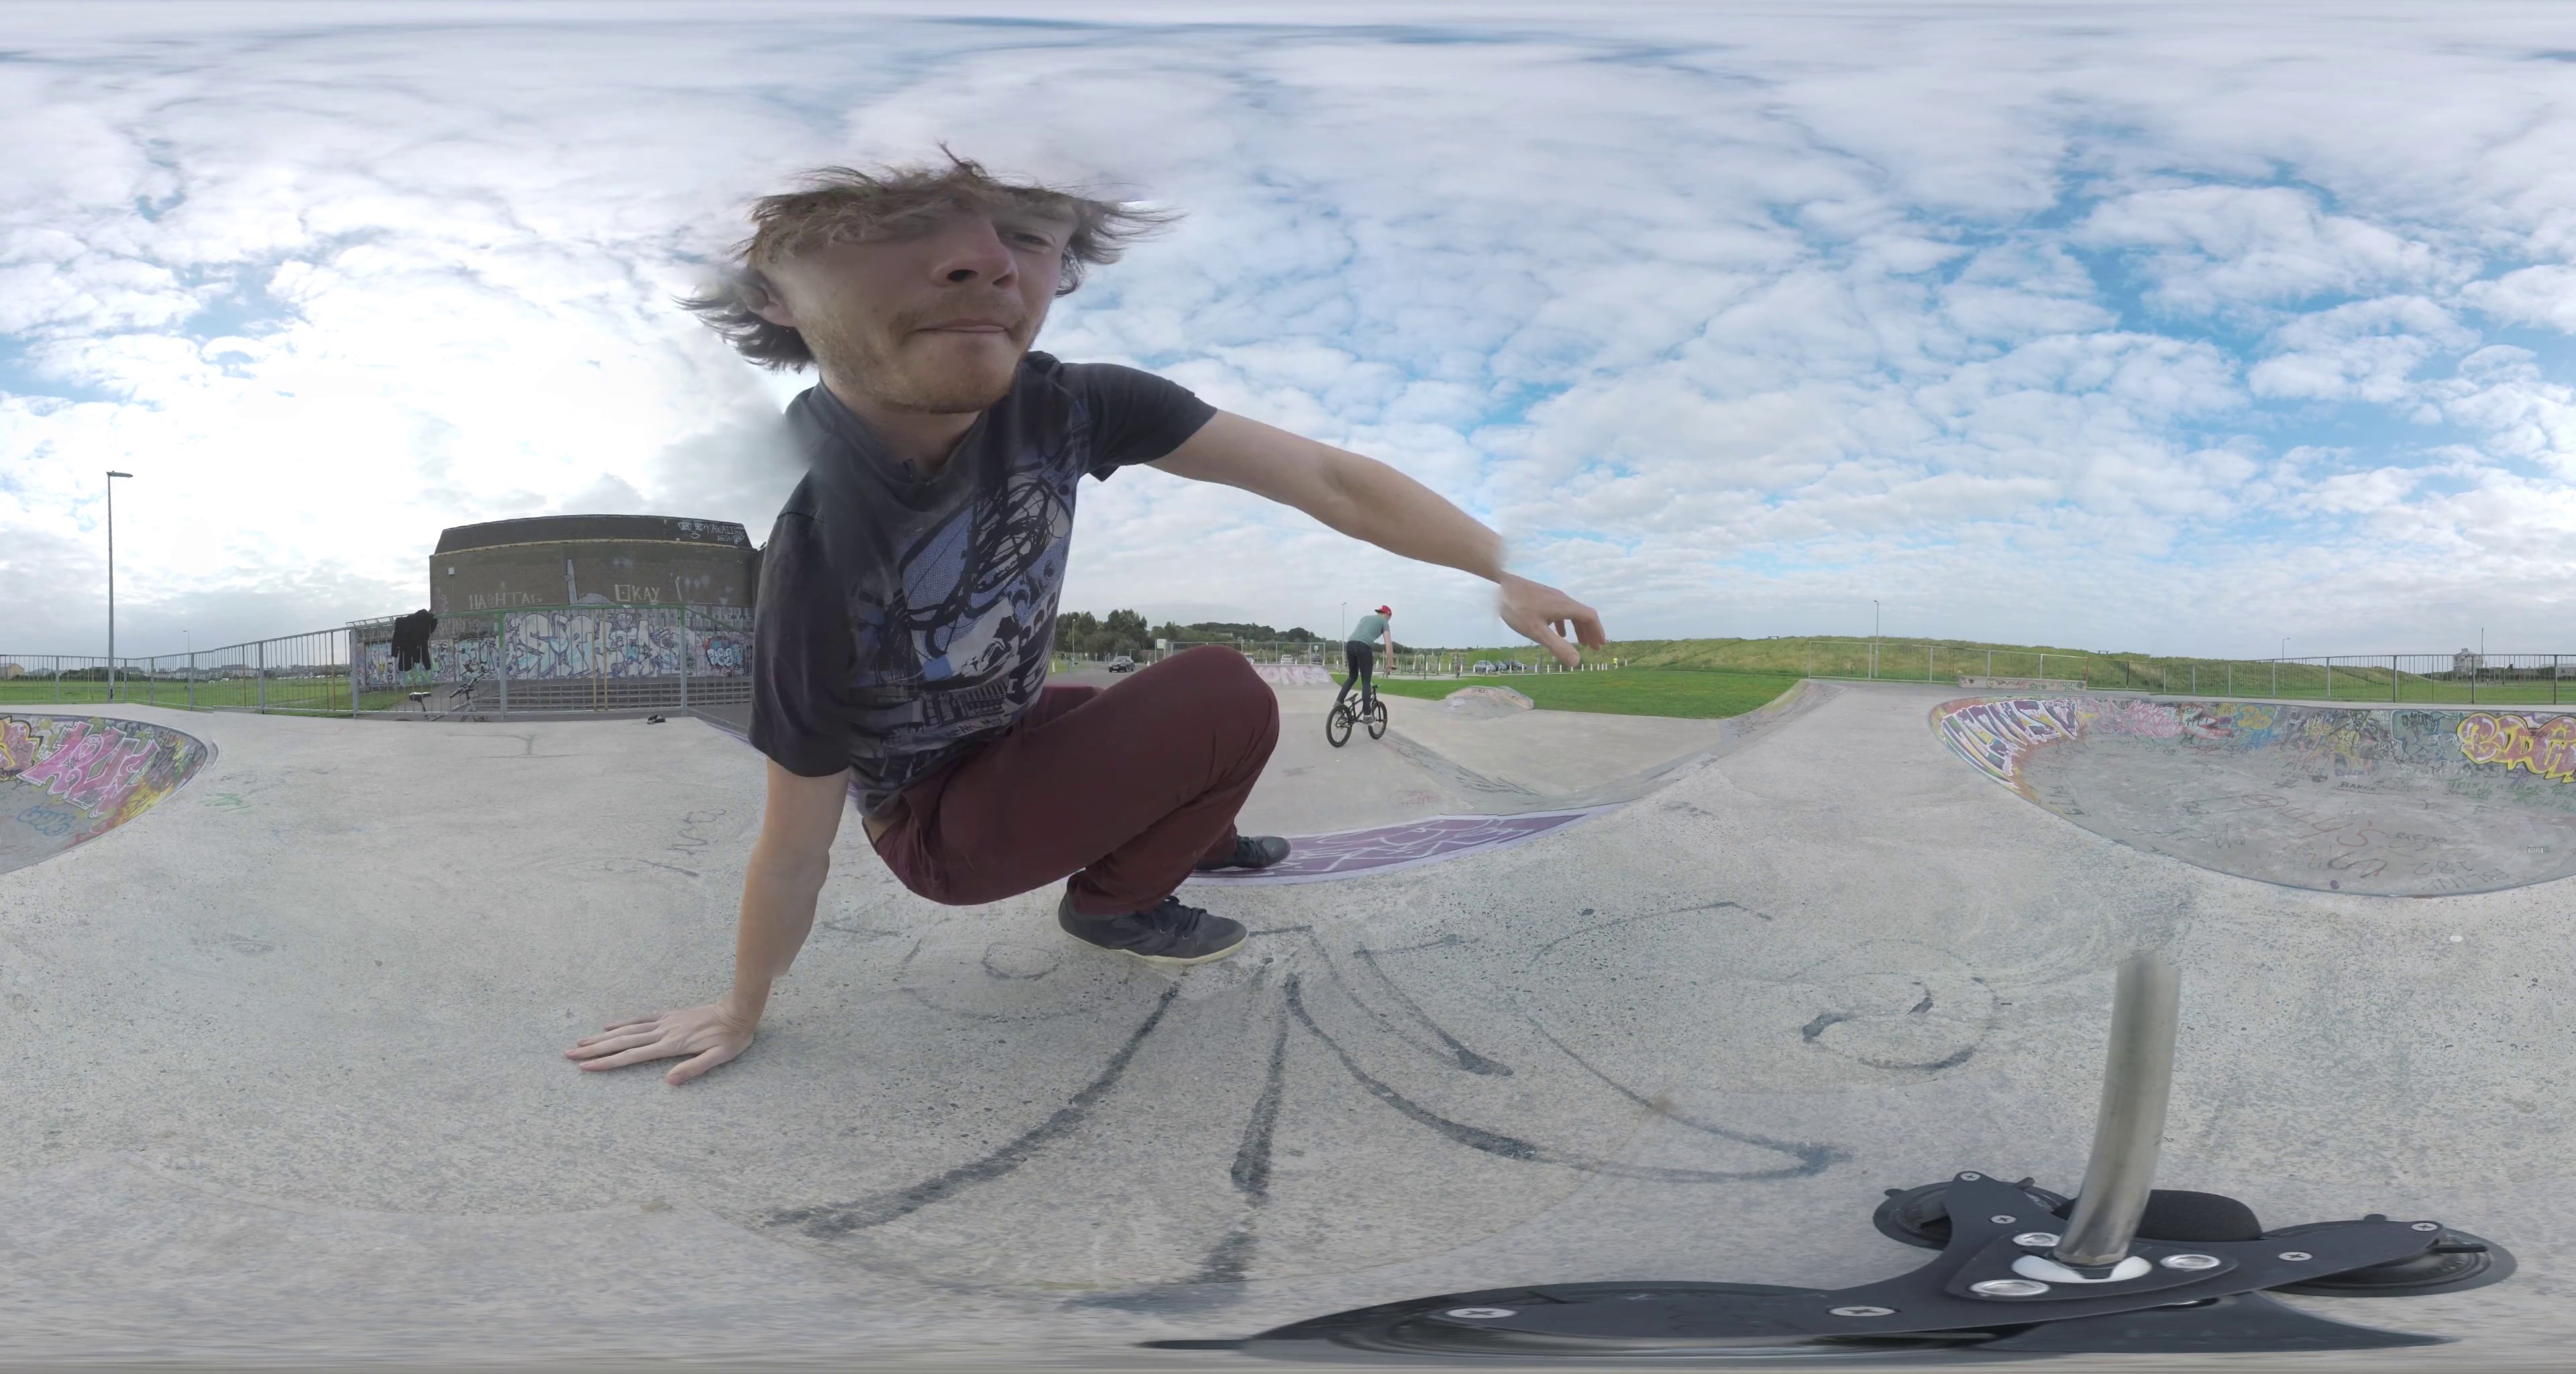
Referred object: People with red hats

Referred object: the BMX rider behind the crouching skateboarder